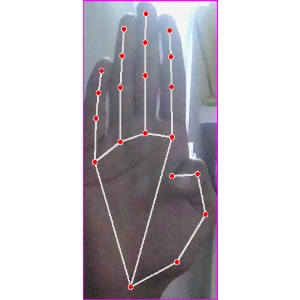
अक्षर: झ